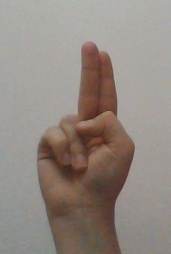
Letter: taa